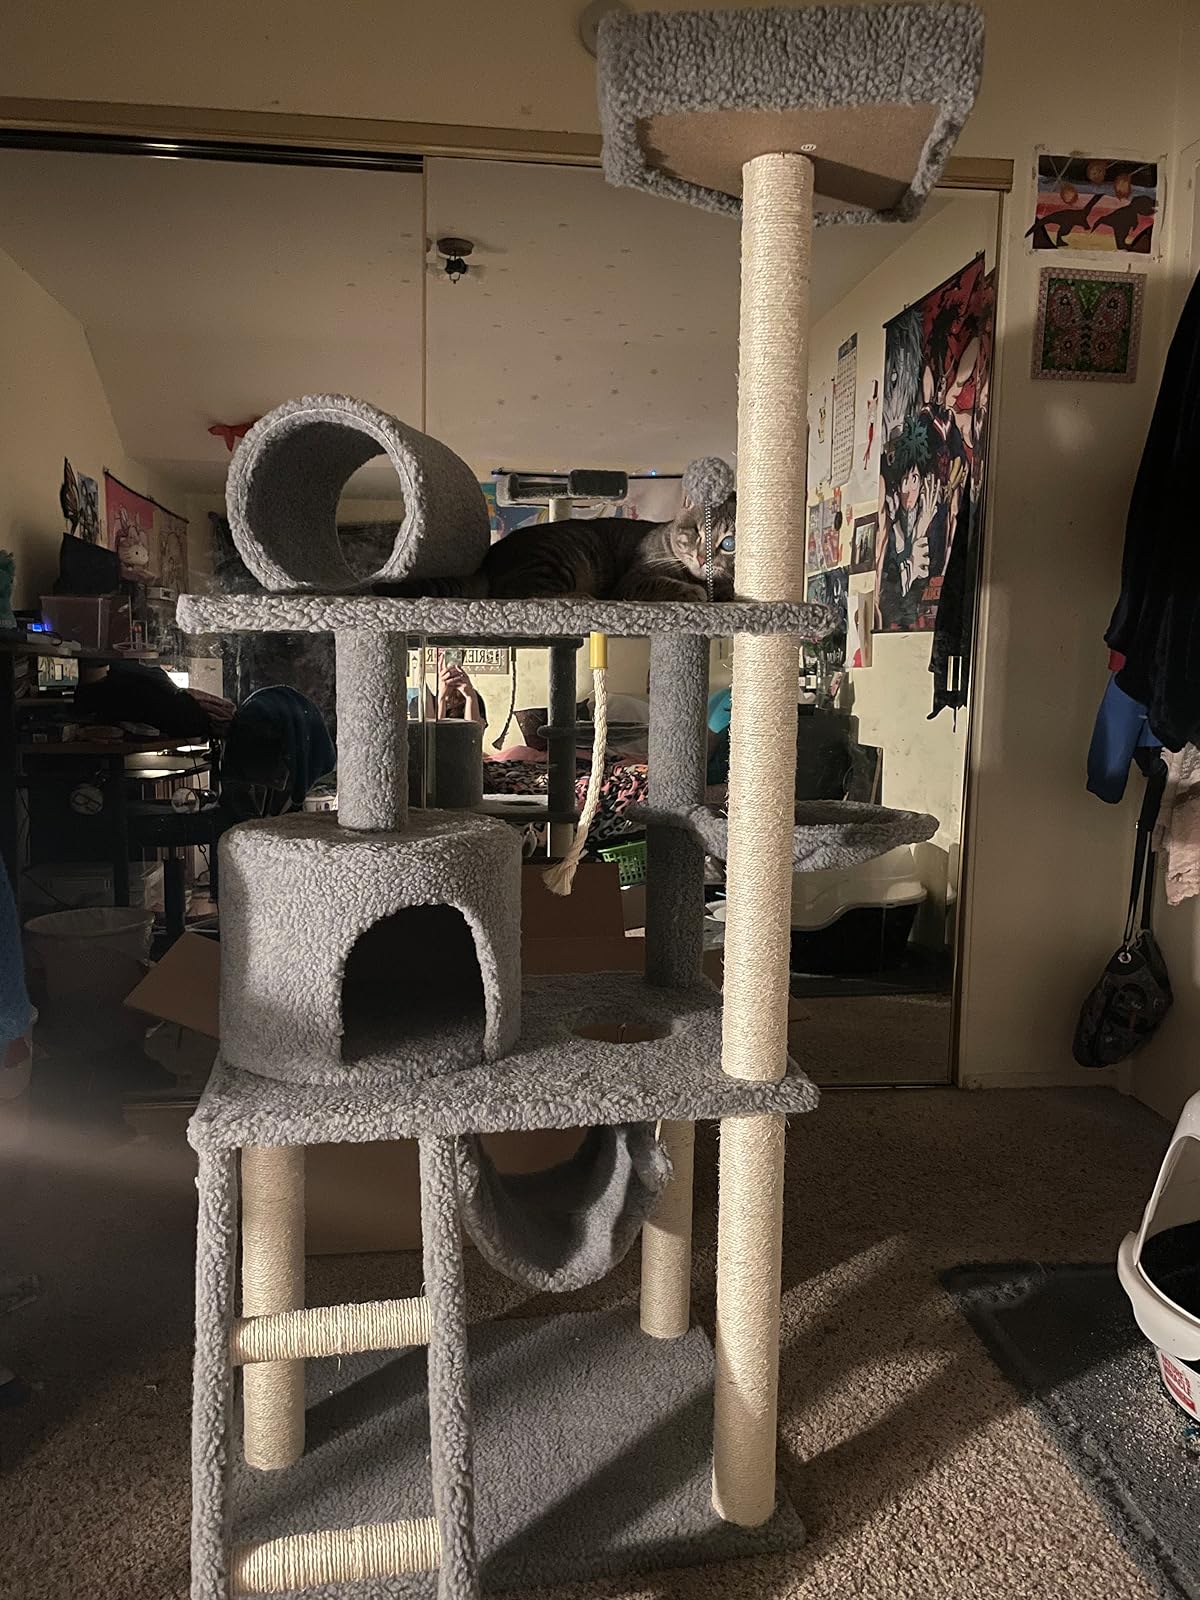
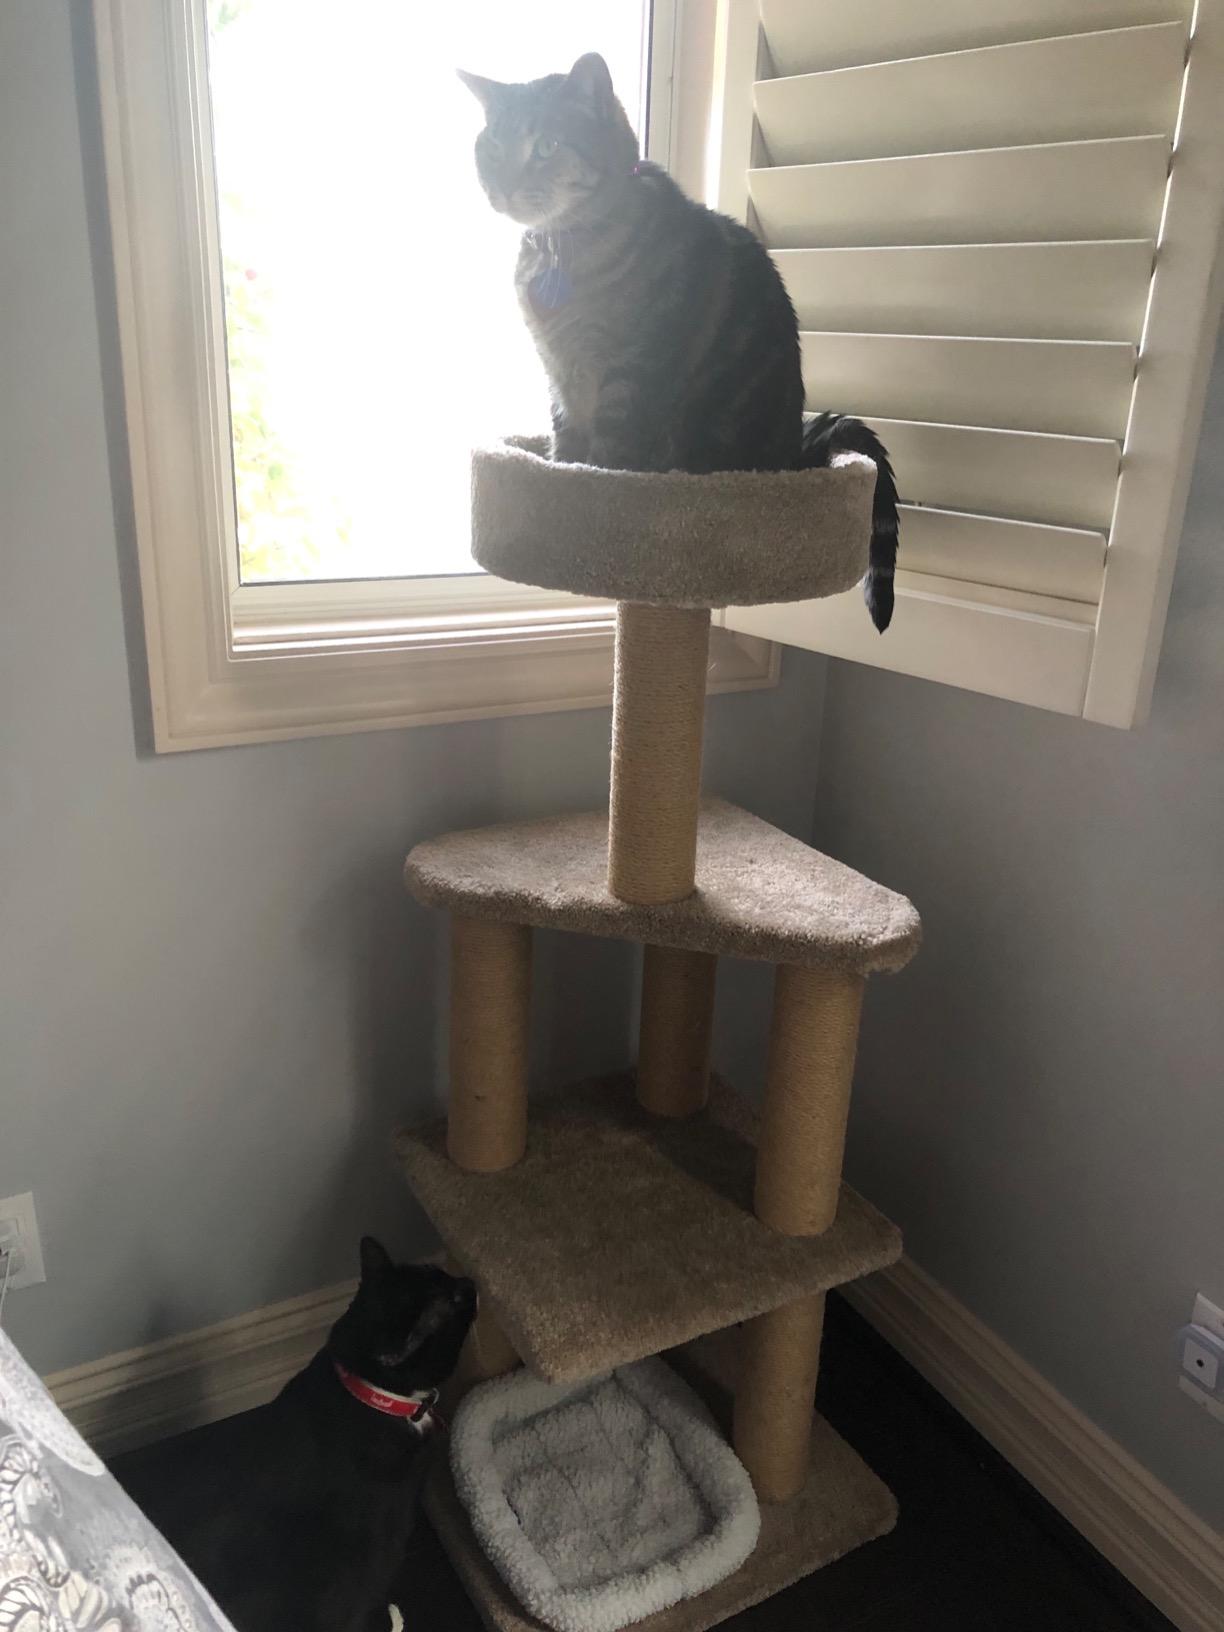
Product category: items_cat tree
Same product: no